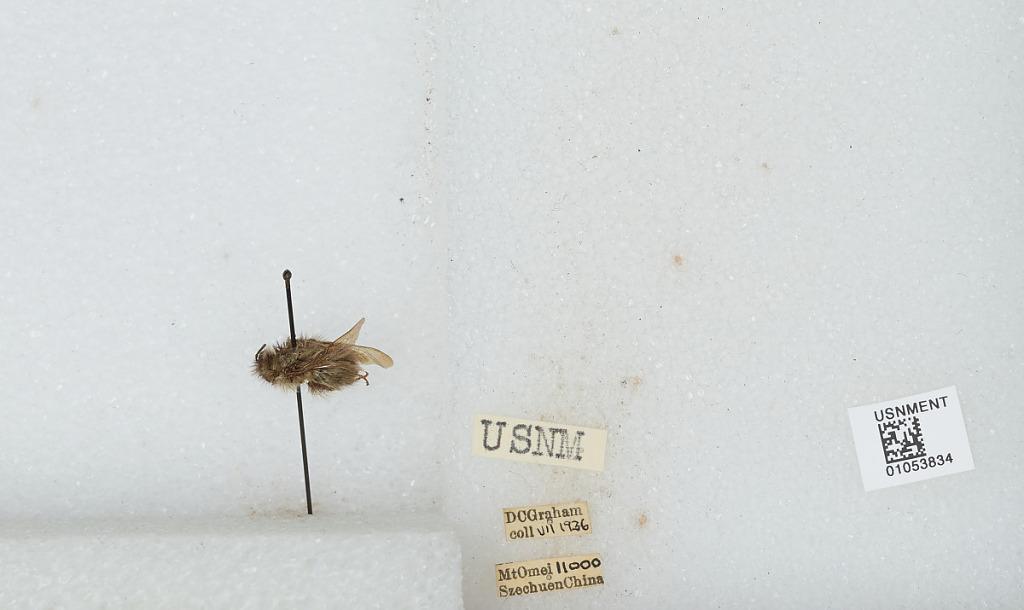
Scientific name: Bombus sp.
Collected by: D. Graham
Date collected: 1936-7-
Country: China
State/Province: Sichuan
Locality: Mt Emei